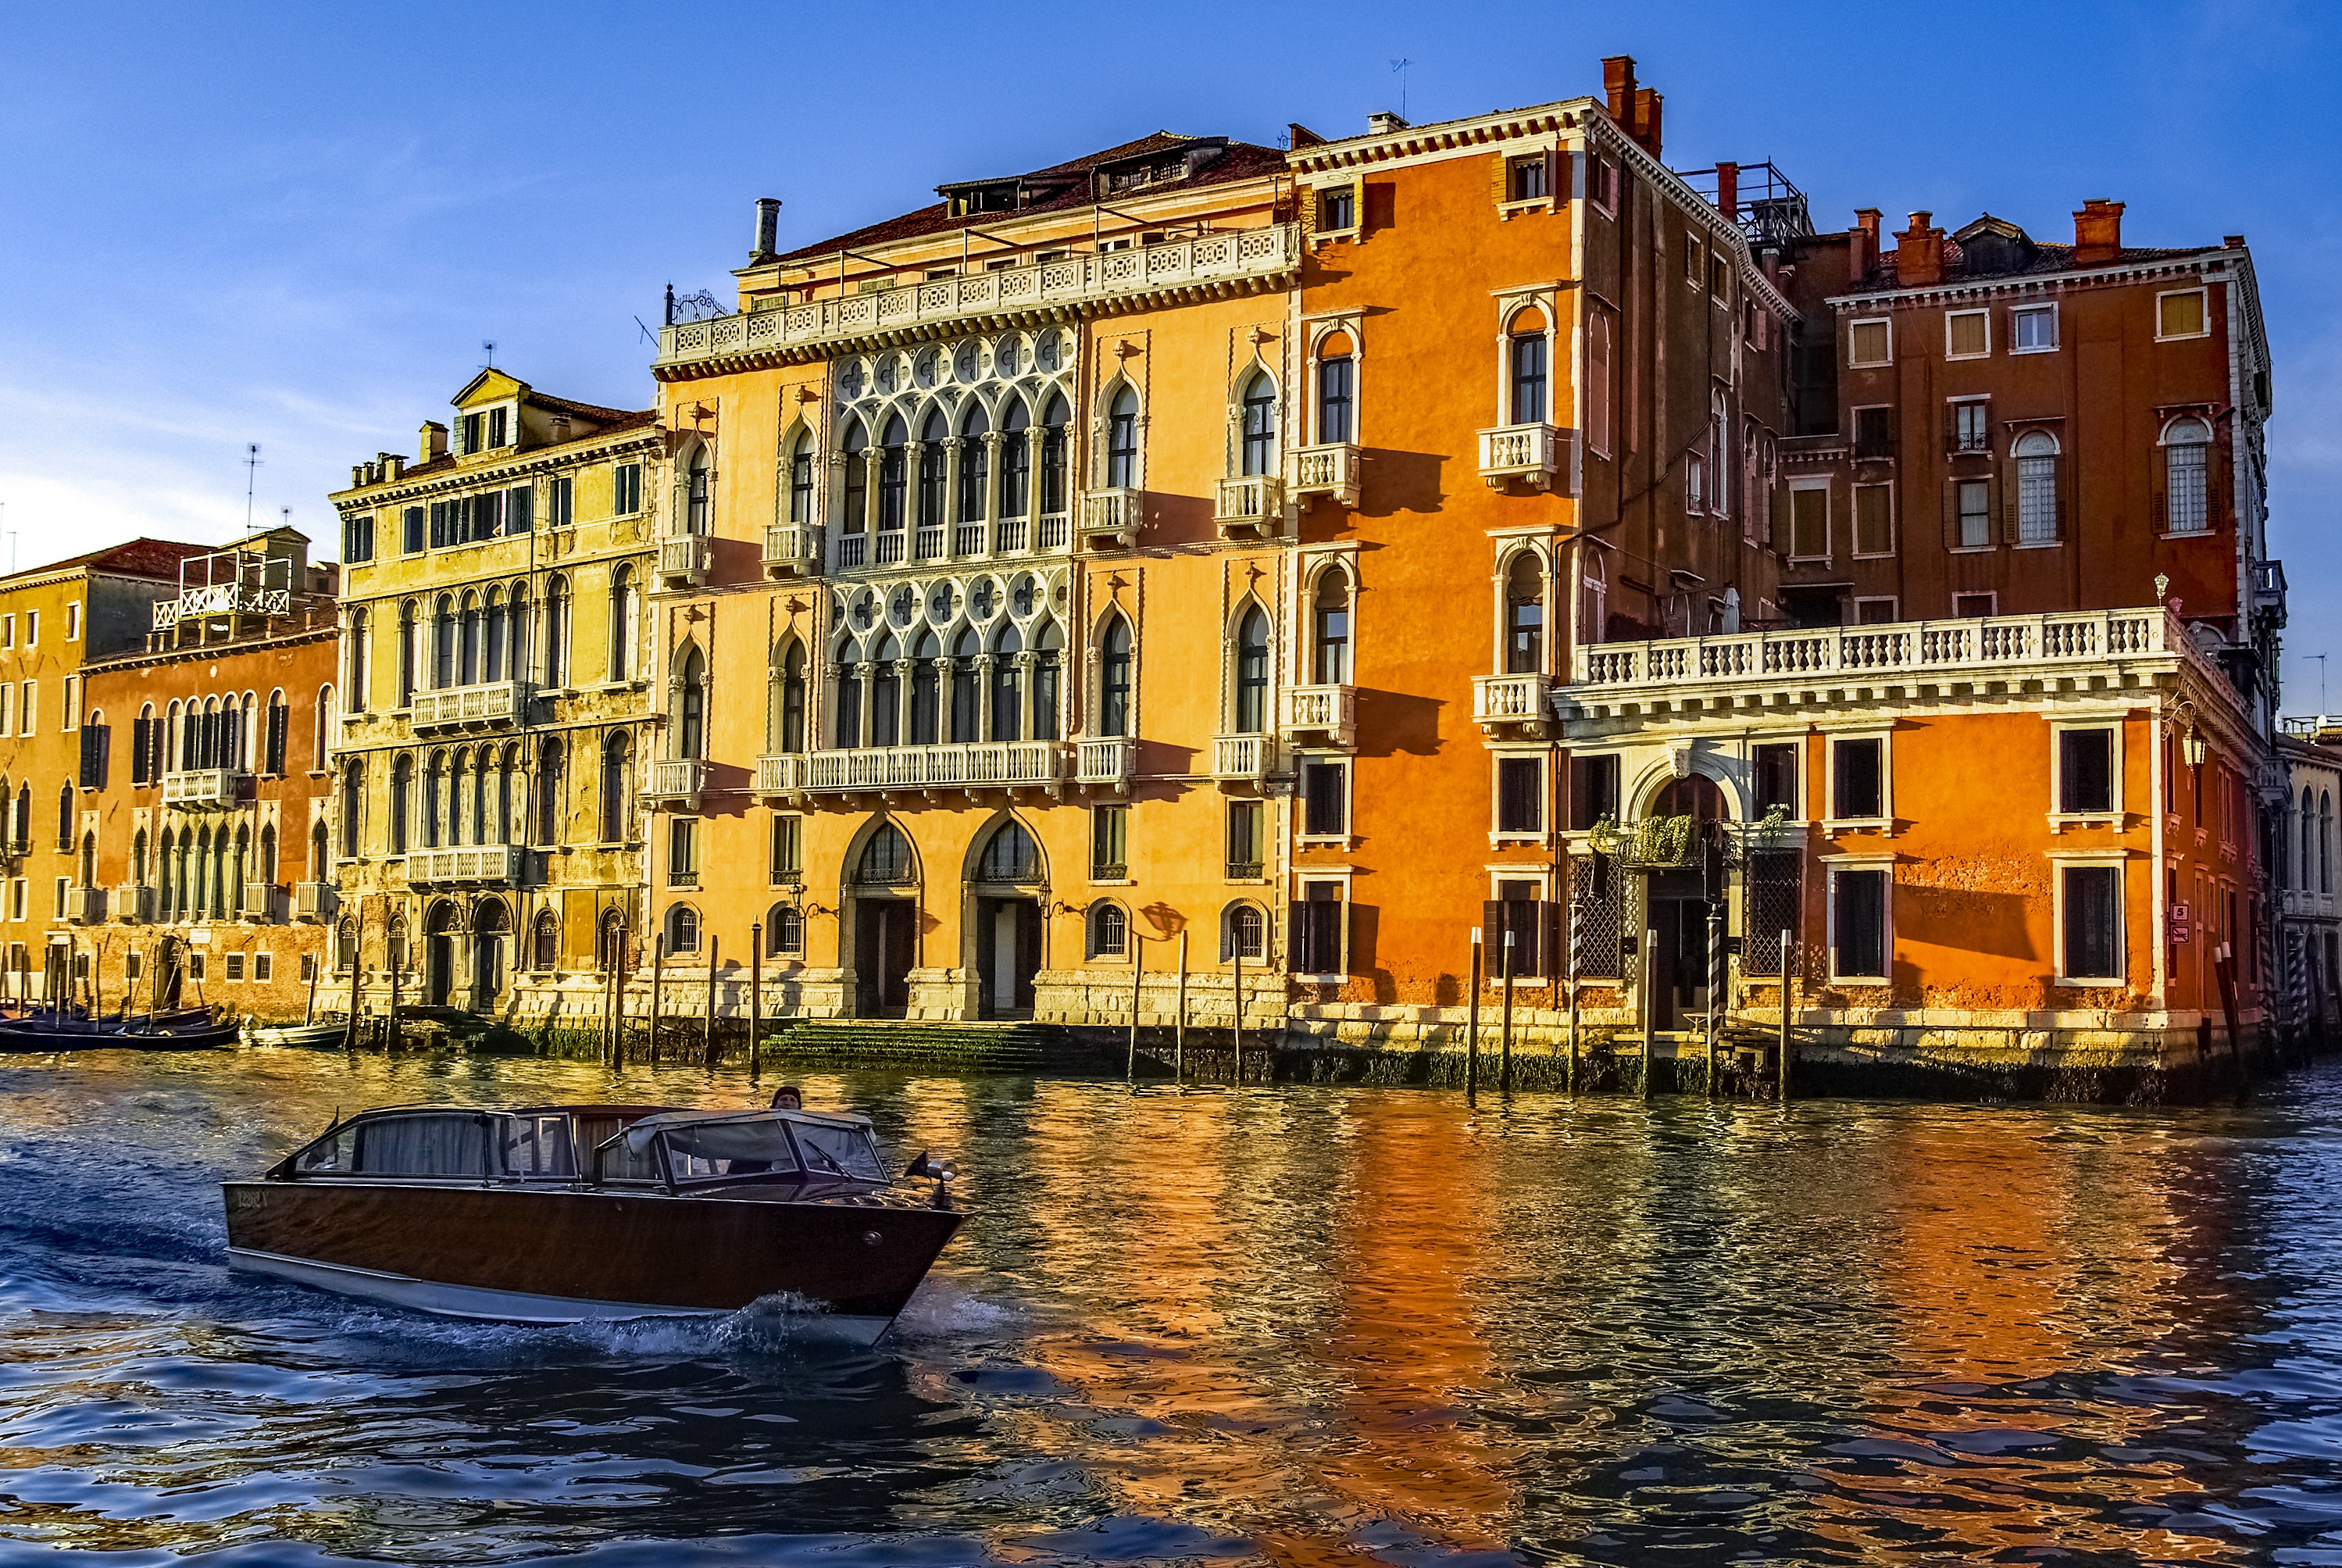
sea, architecture, boat, town, river, canal, cityscape, evening, reflection, vehicle, italy, facade, harbor, venice, waterway, body of water, venezia, channel, venetian, canale